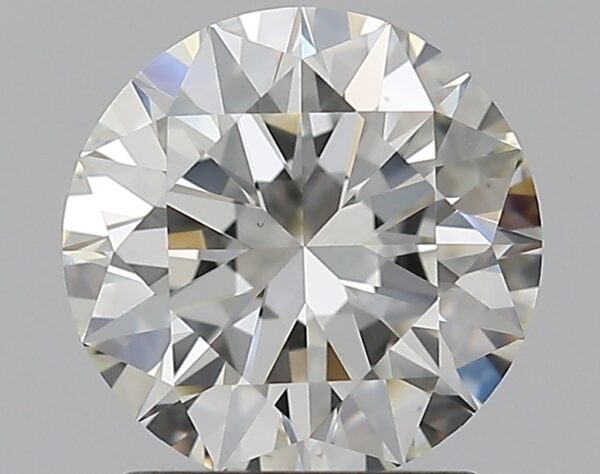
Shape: round
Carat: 1.51
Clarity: VS1
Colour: I
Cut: EX
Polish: EX
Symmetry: EX
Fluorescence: M
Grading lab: GIA
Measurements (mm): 7.33 x 7.37 x 4.55